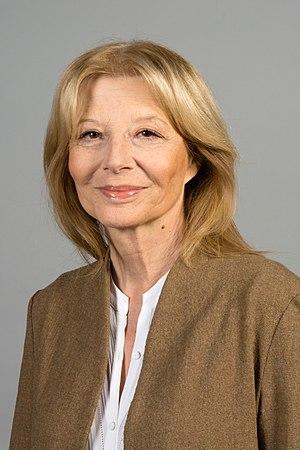
Véronique Marie Alice Henriette De Keyser, née le 23 mars 1945 à Etterbeek, est une femme politique belge francophone, membre du Parti socialiste.